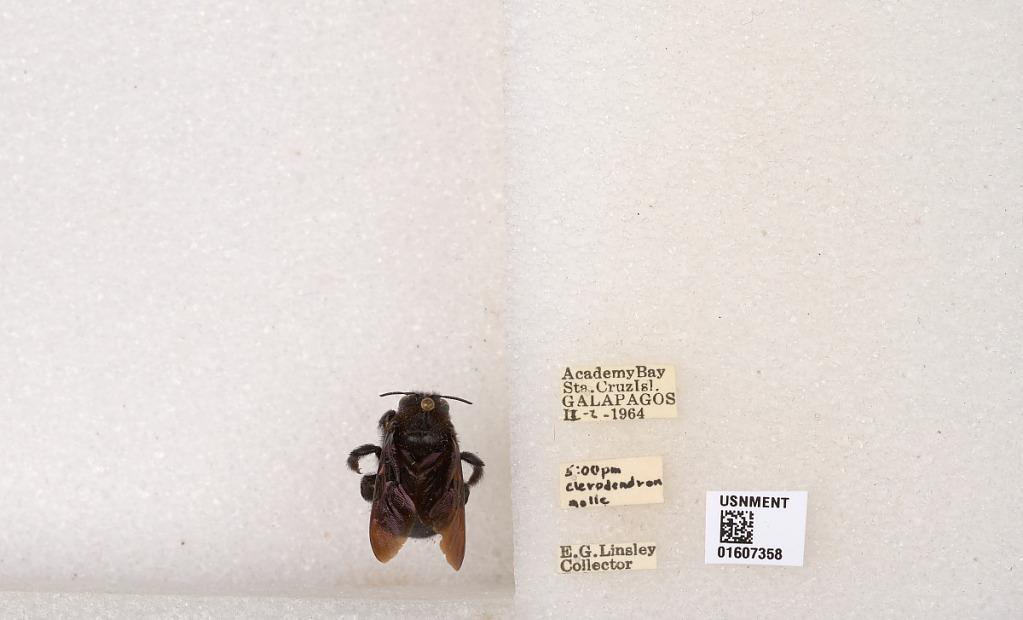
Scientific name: Xylocopa (Neoxylocopa) darwini Cockerell
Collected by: E. Linsley
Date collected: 1964-2-2
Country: Ecuador
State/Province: Galapagos
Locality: Academy Bay Sta. Cruz Isl.
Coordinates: -0.751362, -90.3061